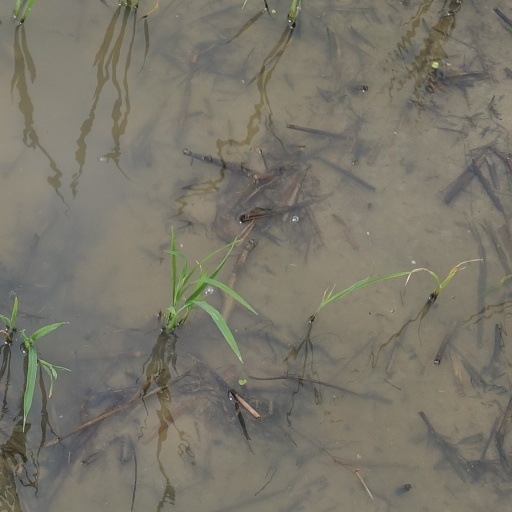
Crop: rice